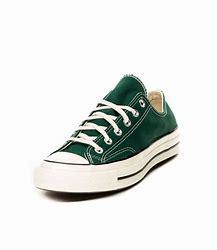
Brand: Converse
Model: Chuck Taylor All Star 70 Ox